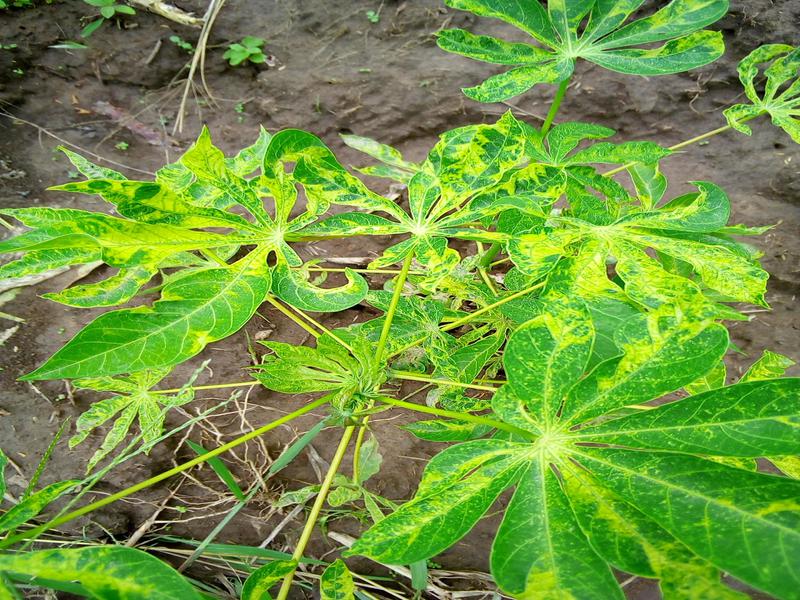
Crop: cassava
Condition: mosaic_disease